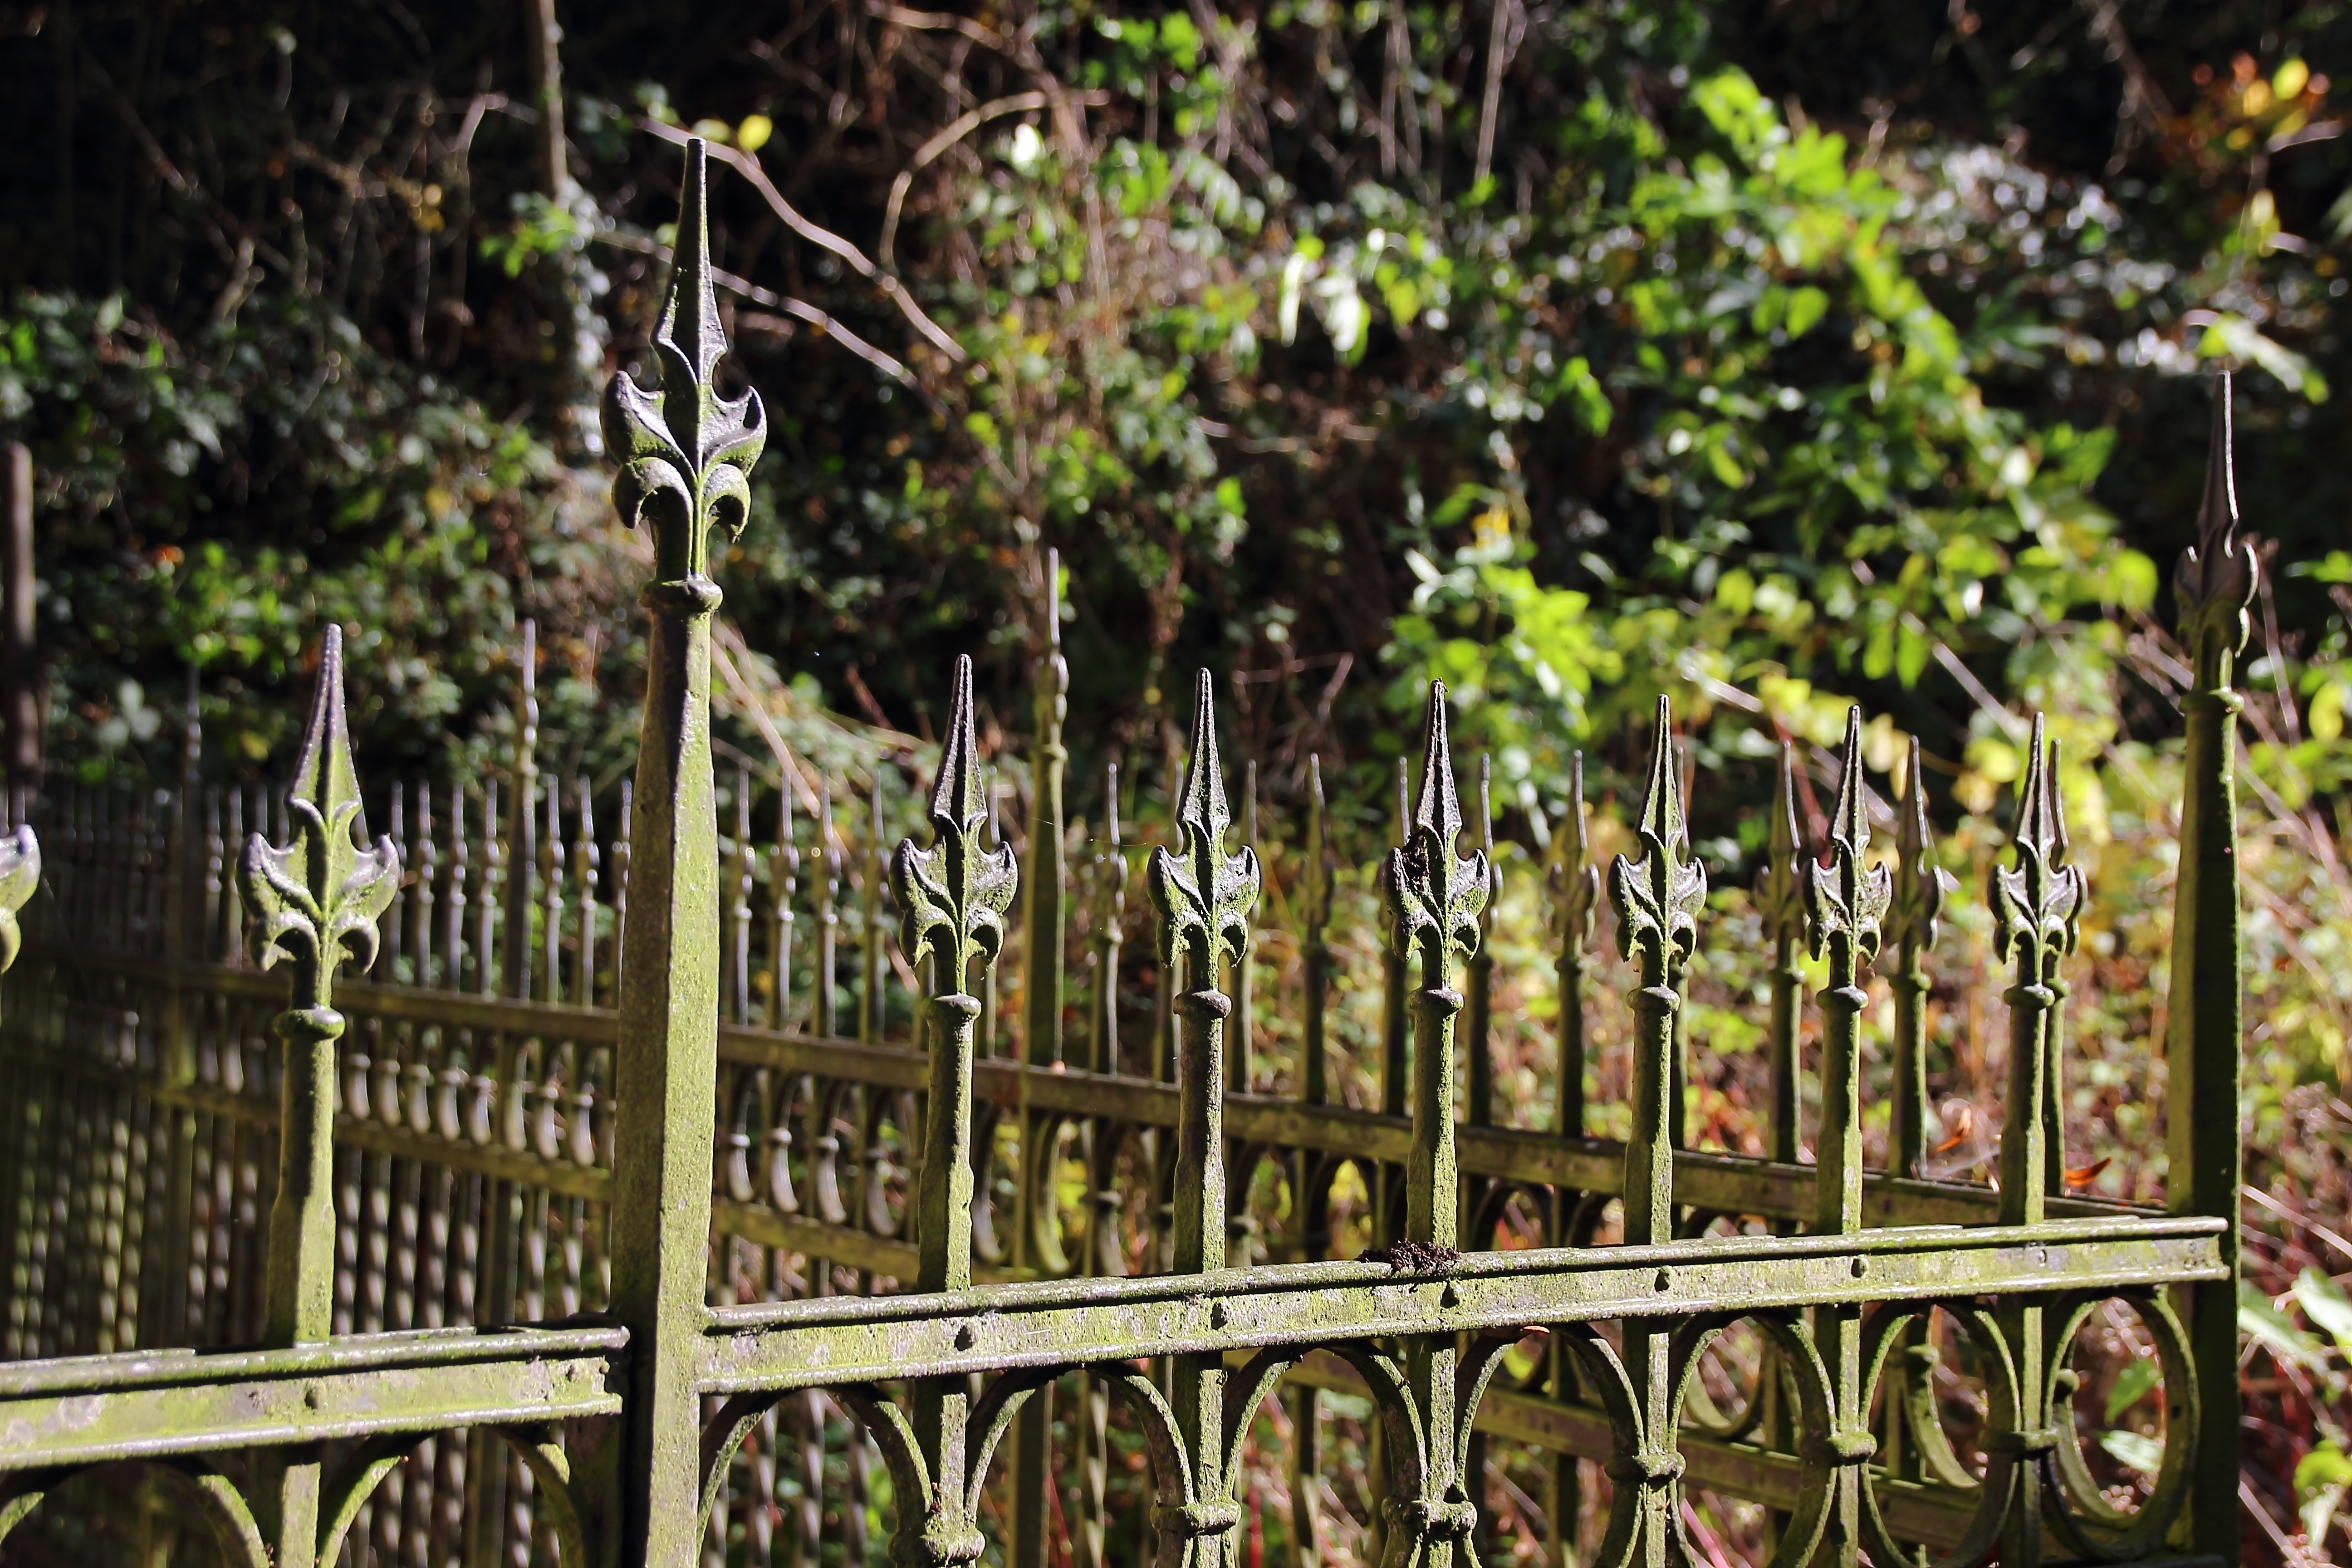
branch, fence, flower, old, metal, garden, picket fence, great, shrub, grid, iron, wrought iron, outdoor structure, home fencing